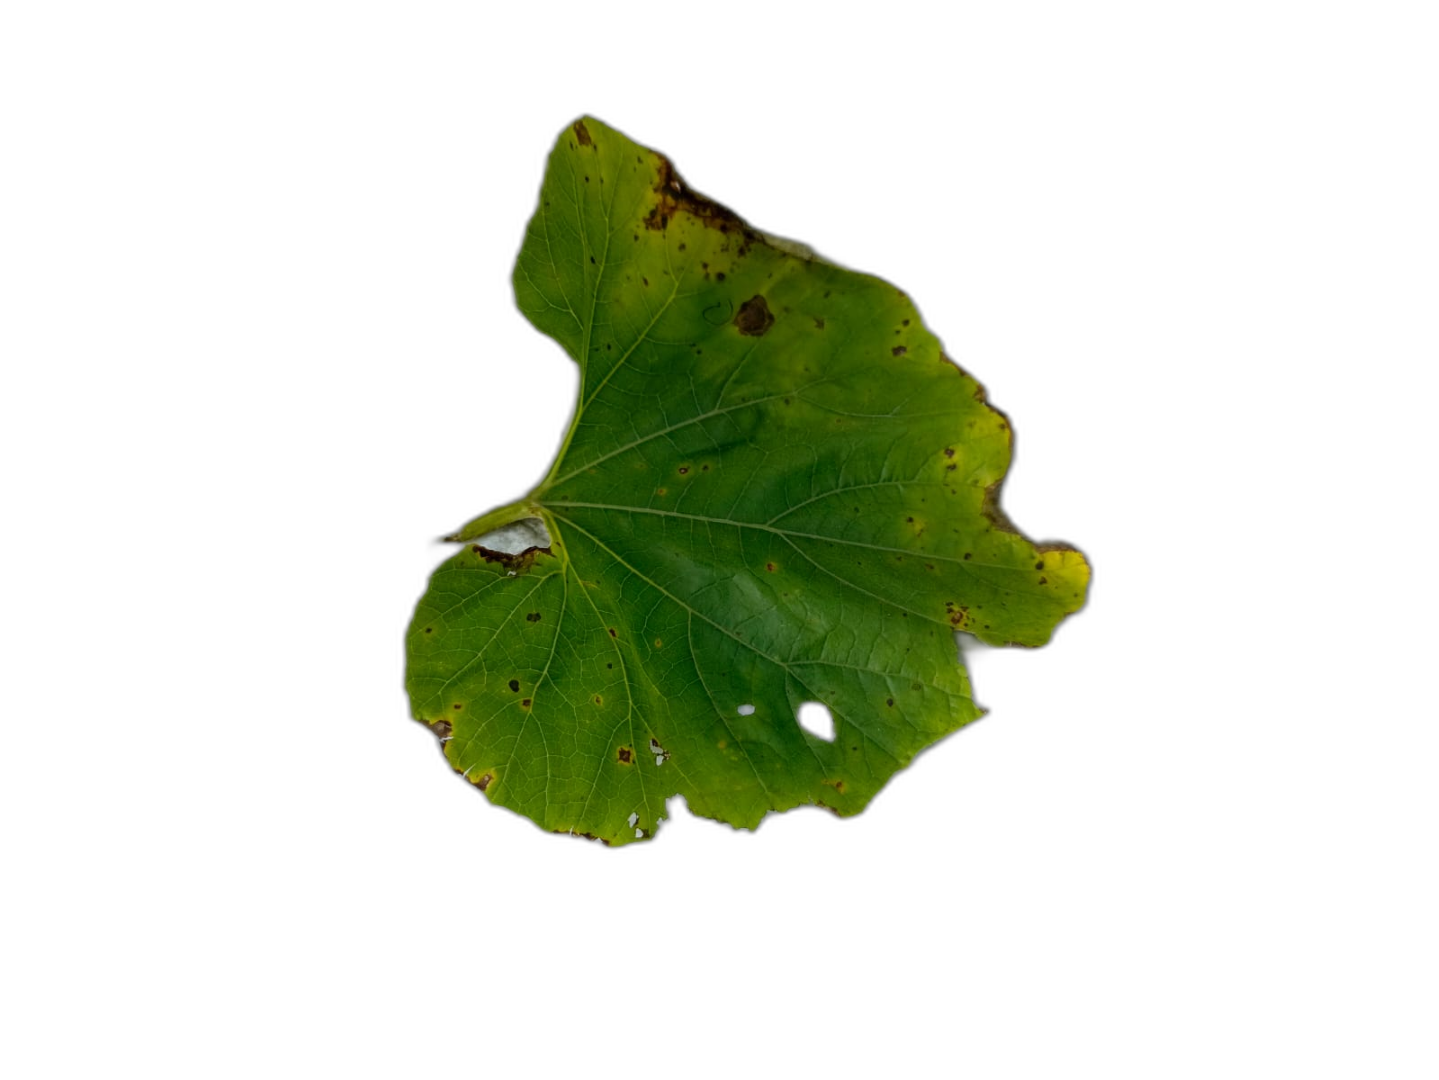
Crop: Bottle Gourd
Label: Anthracnose